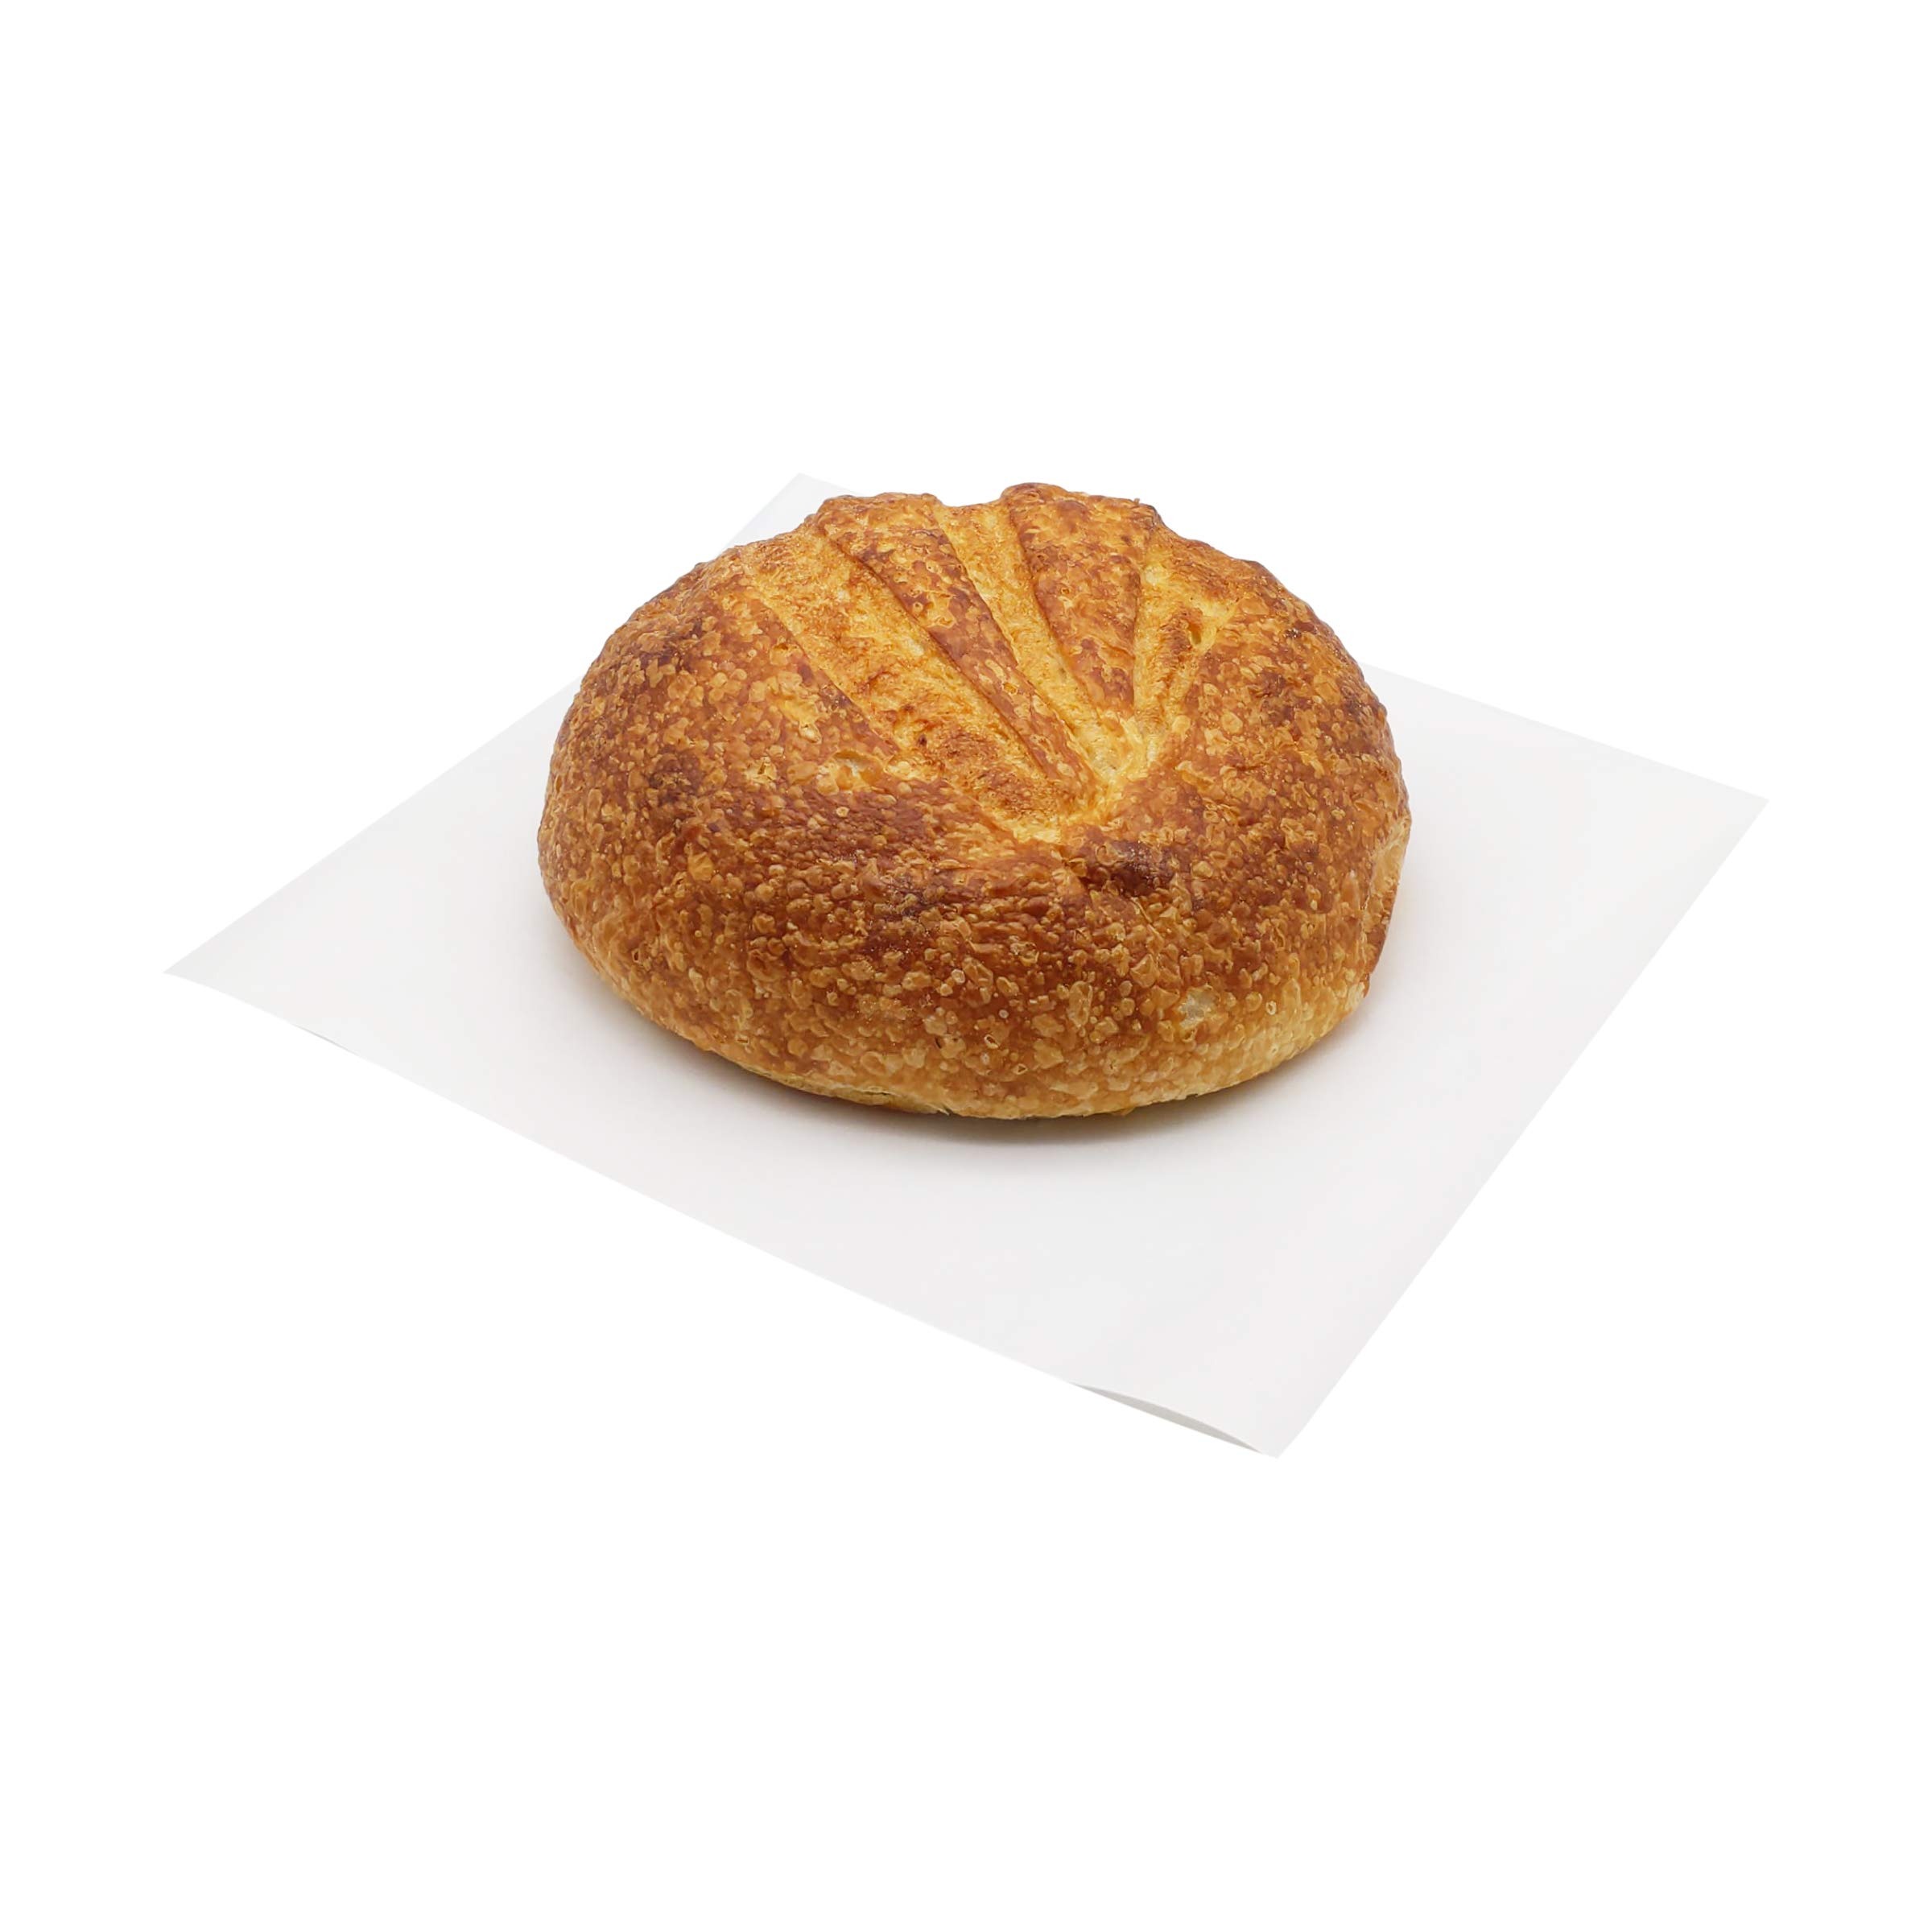
Item Name: LARDER BAKING COMPANY Sourdough Boule Bread
Bullet Point: This item is only available for delivery or pick-up between 9am and 9pm
Product Description: Bread Sourdough Boule
Value: 16.0
Unit: Ounce

Price: 3.99